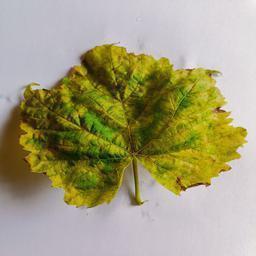
Label: Downy Mildew